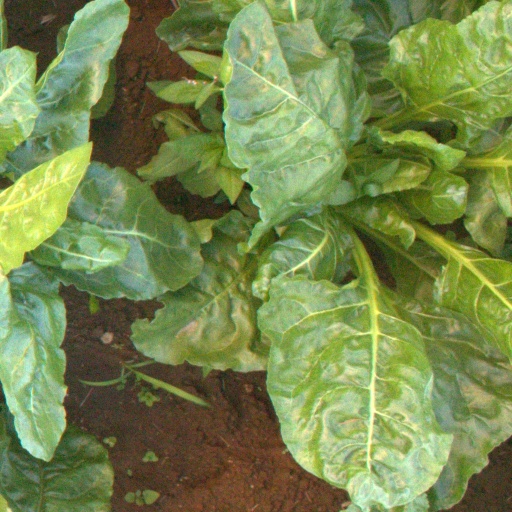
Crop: sugar beet